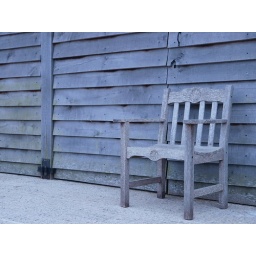
Wooden chair against wooden shed